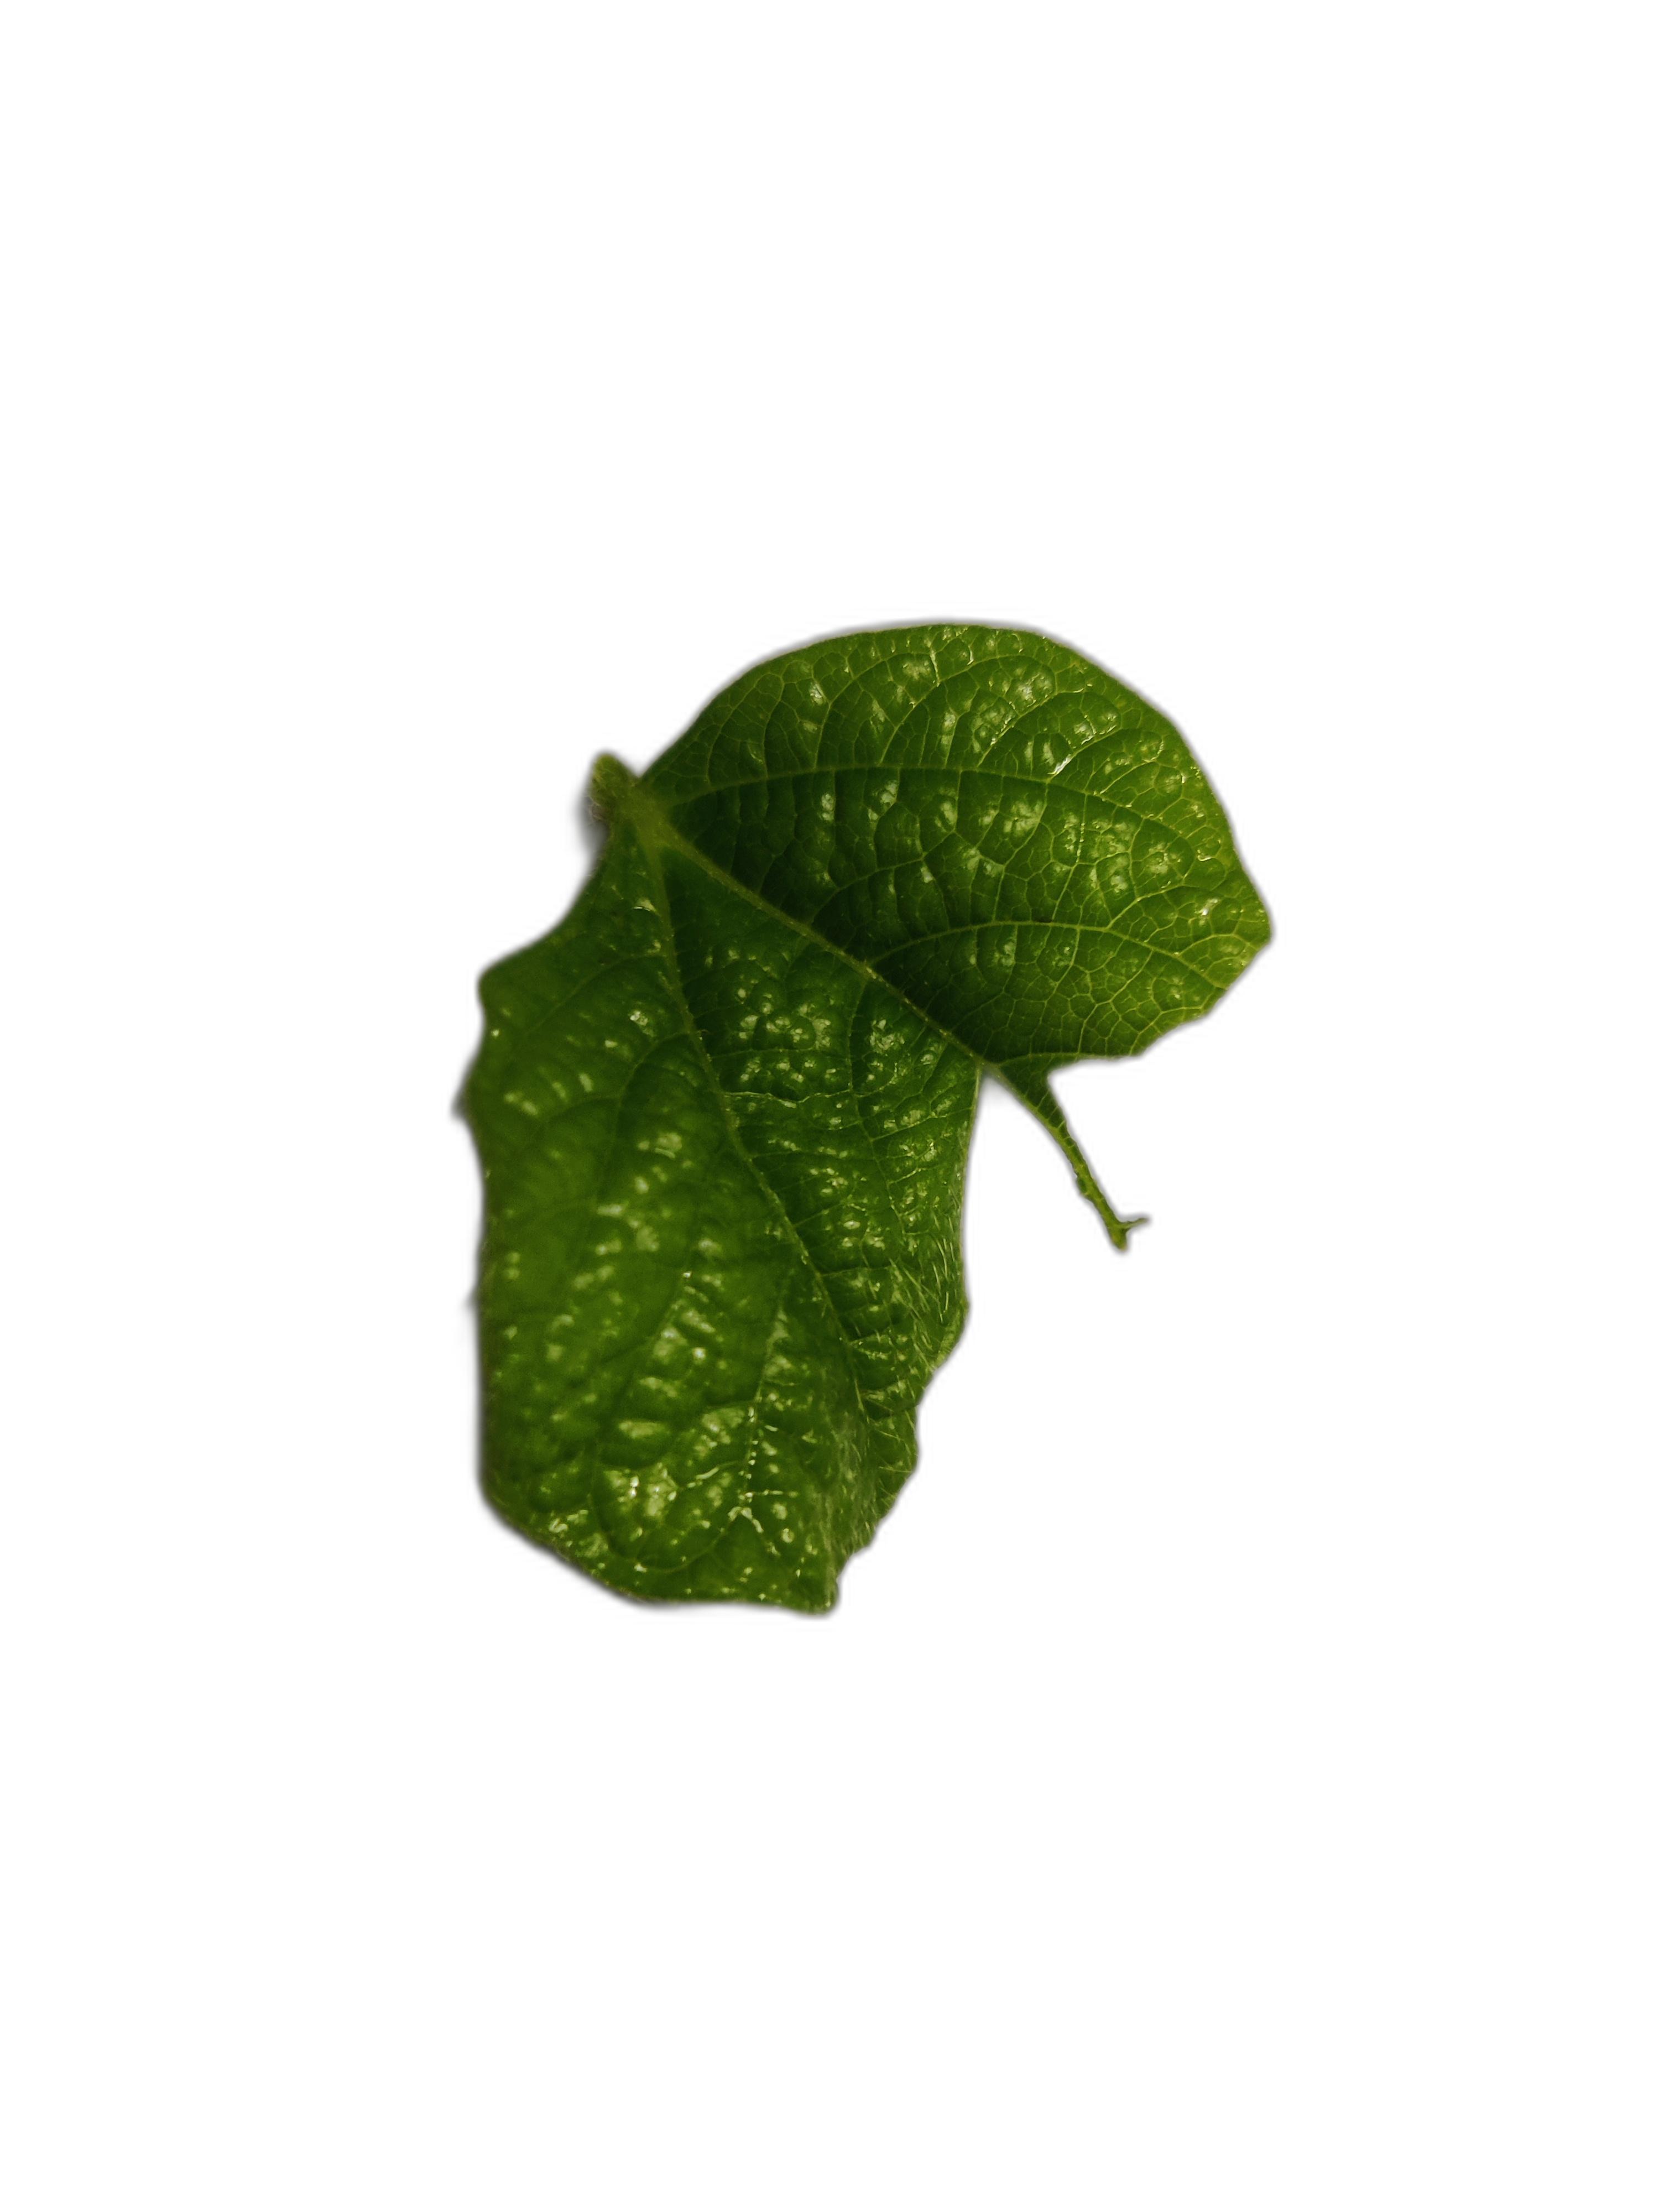
Label: Leaf Crinkle